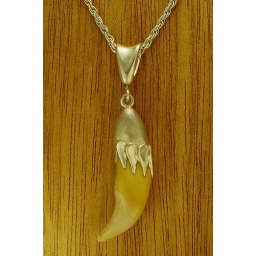
Sterling silver pendant set with bear tooth.The base of the pendent rotates 360 degrees around the axle of the bale.